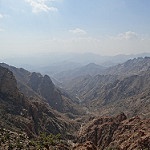
Scene: Outdoor